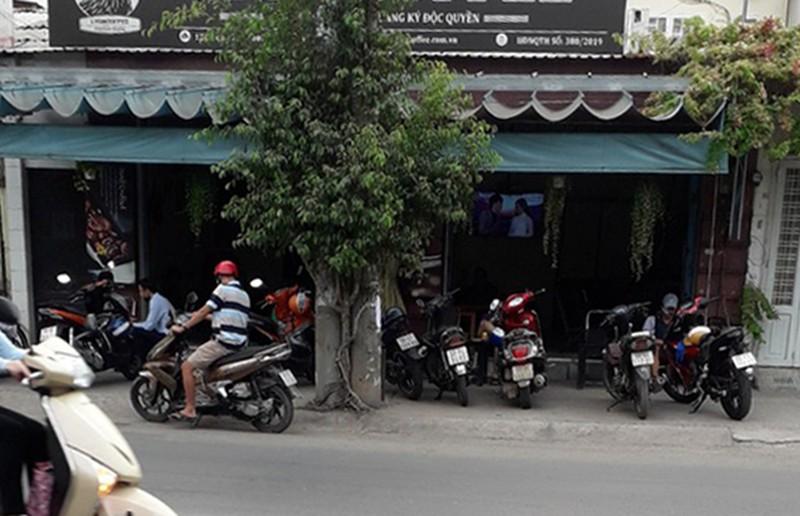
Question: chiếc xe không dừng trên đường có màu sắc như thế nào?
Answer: màu be kem